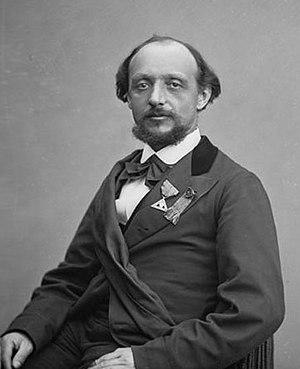
Jules Bergeret
Jules Henry Marius Bergeret, né le 14 juin 1831 à Gap et mort à Manhattan le 7 octobre 1905, est une personnalité militaire de la Commune de Paris.